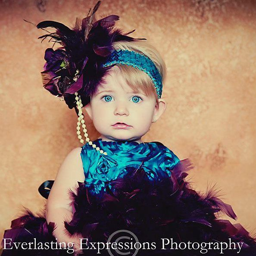
if only i had a little girl ... i would dress her just like this !